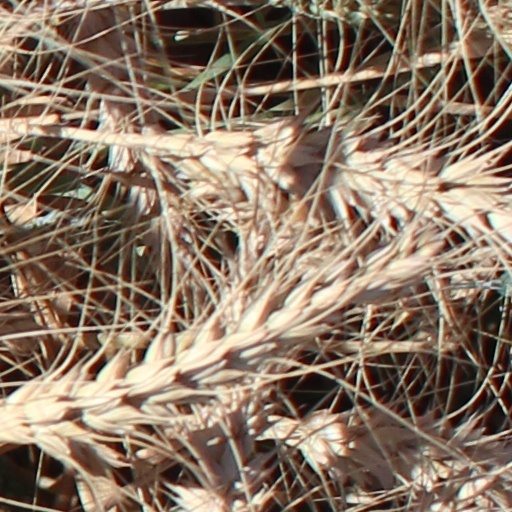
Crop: wheat